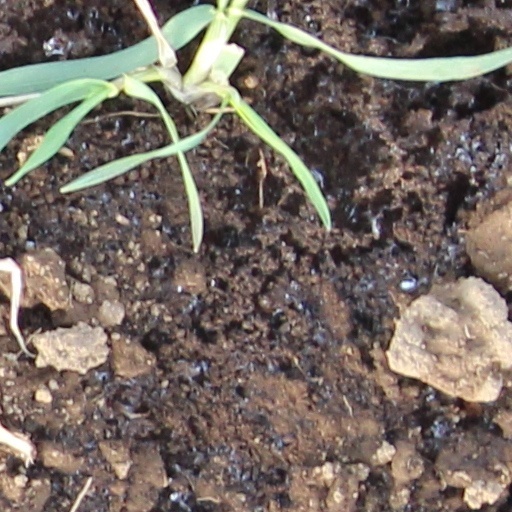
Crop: wheat